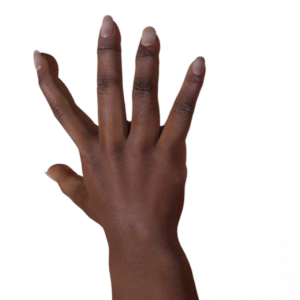
Label: paper